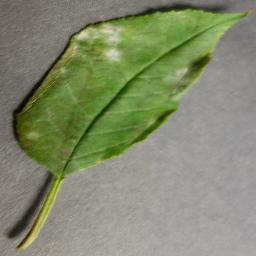
Label: Cherry___Powdery_mildew